London Burning: Portraits from a Creative City

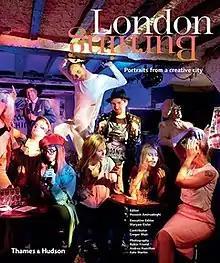
First edition

London Burning: Portraits from a Creative City is a 2015 book of photography of creativity in London, edited by Hossein Amirsadeghi and Maryam Eisler. It features numerous portraits of artists, DJs, and performers, such as Ron Arad, Matthew Bourne, André Balazs, Alan Rusbridger, Tim Marlow, Mark Hix, and Marc Quinn. Writing for "Geographical", Mick Herron observed that "there’s not an image in the book that doesn’t illustrate the ways the city inspires artistic endeavour".